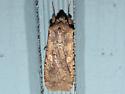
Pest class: cutworms